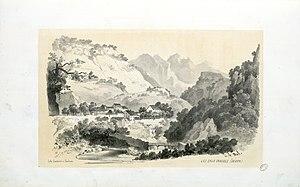
Fait partie d'un recueil de 15 planches lithographiées en camaïeu avec titre lithographié Ancely, René (1876 - 1966). Possesseur
Eaux-Chaudes est un village et une station thermale des Pyrénées-Atlantiques faisant partie de la commune de Laruns en vallée d'Ossau (Pyrénées-Atlantiques).